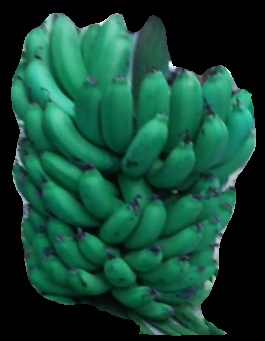
Variety: pachbale
Grade: grade2